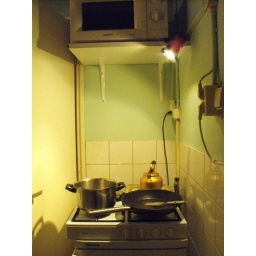
In the kitchen at our flat in Oud-West. The door at left is the entrance to the powder room.